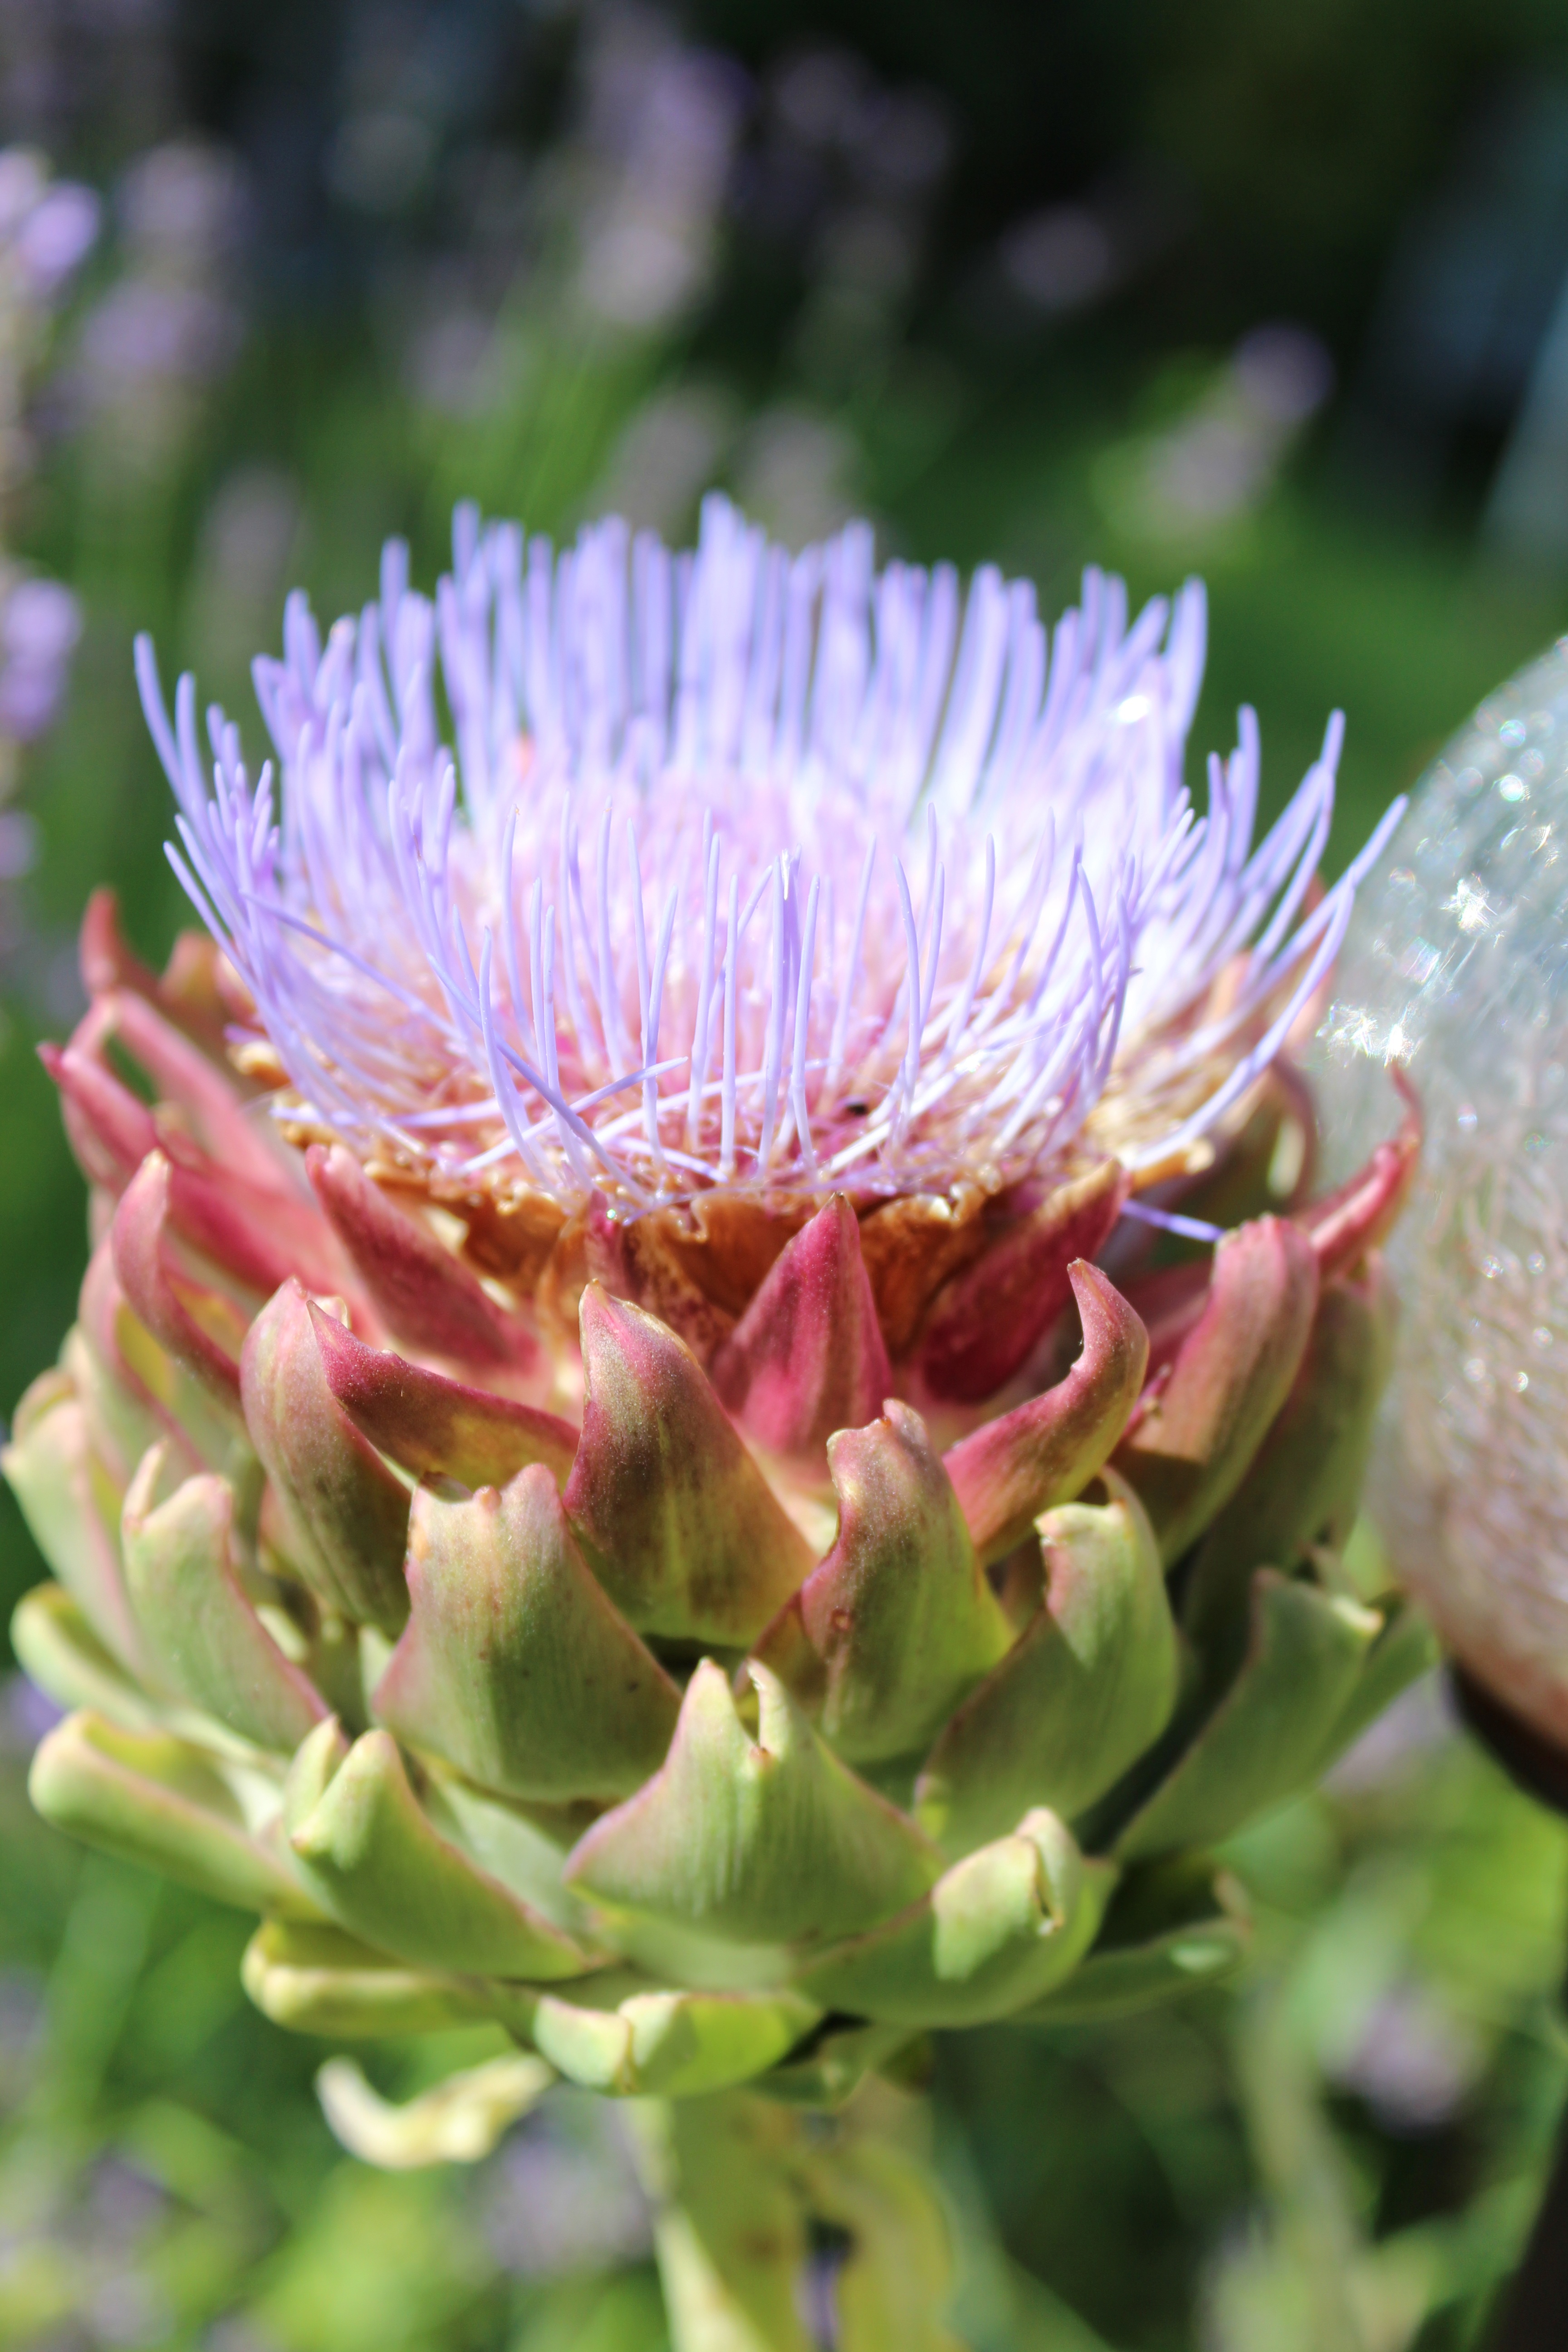
blossom, plant, flower, petal, bloom, produce, botany, close, flora, wildflower, artichoke, violet, thistle, beautiful, macro photography, flowering plant, daisy family, artichoke plant, silybum, the asteraceae family, land plant, artichoke thistle